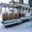
Label: streetcar